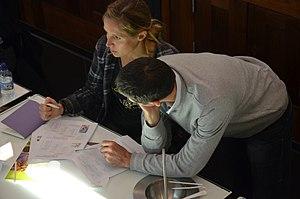
UESS Forcalquier Analyse des résultats
L'Université européenne des saveurs et des senteurs est un centre de formation, situé à Forcalquier, au Couvent des Cordeliers. Elle dispense trois types de formations sur les thématiques des saveurs et des senteurs. La formation professionnelle est son activité majeure. Elle s'adresse aux personnes souhaitant valider ou acquérir des compétences sur la fabrication, la réglementation et la commercialisation des produits issus de la filière senteurs - saveurs. S'y adjoignent un diplôme universitaire, une licence professionnelle et un master professionnel décernés par l'Académie d'Aix-Marseille. Le troisième volet concerne une formation grand public qui propose des ateliers pédagogiques consacrés à l'éveil des sens pour s'initier aux domaines du goût et des senteurs.